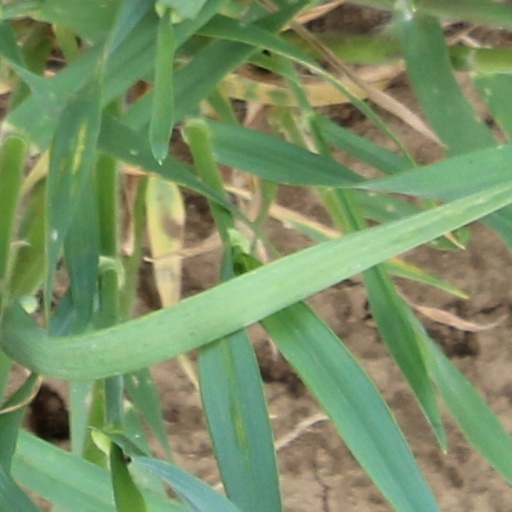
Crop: wheat